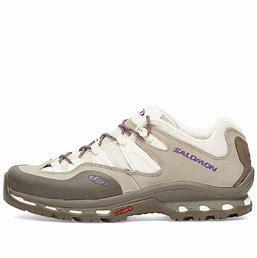
Brand: Salomon
Model: XT